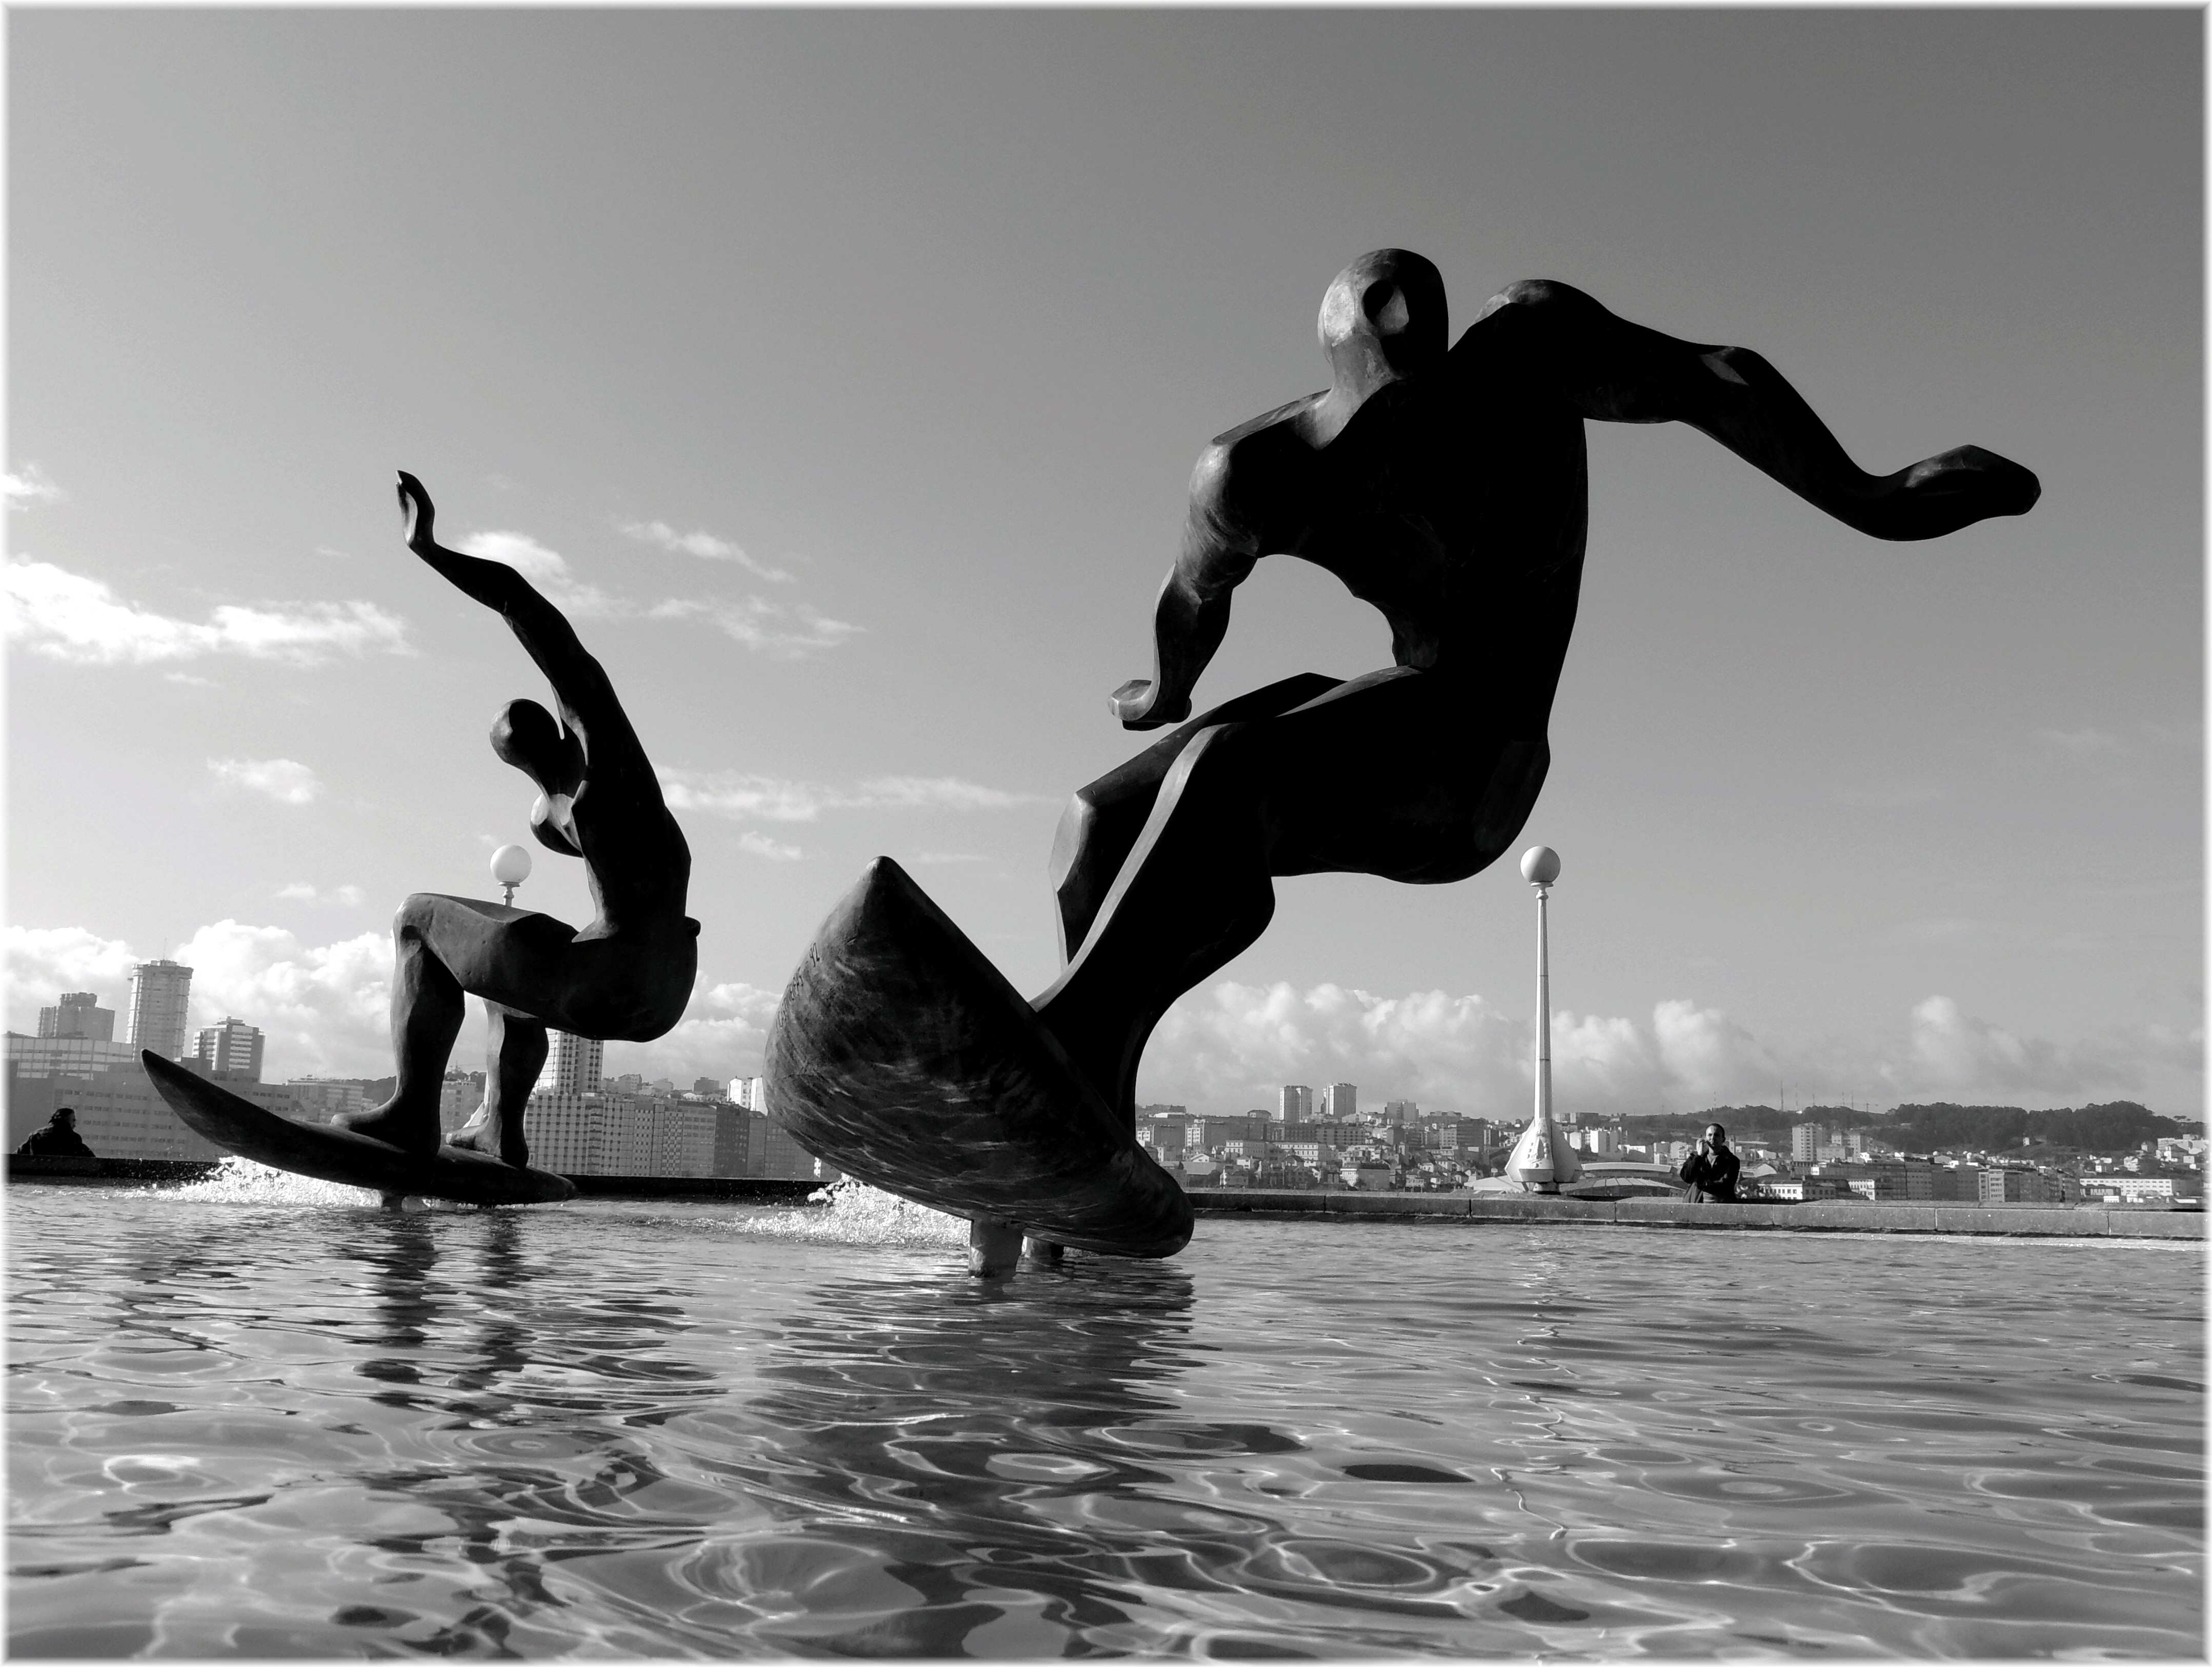
silhouette, black and white, photography, jumping, black, monochrome, cool image, monochrome photography, modern dance, physical fitness